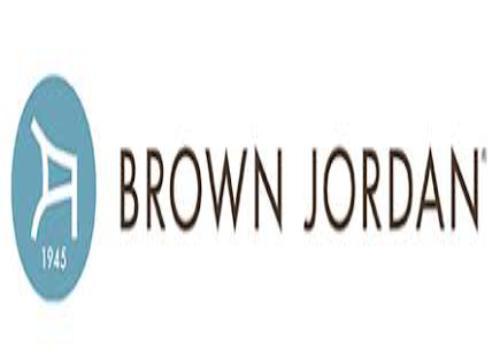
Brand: brown jordan
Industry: Necessities